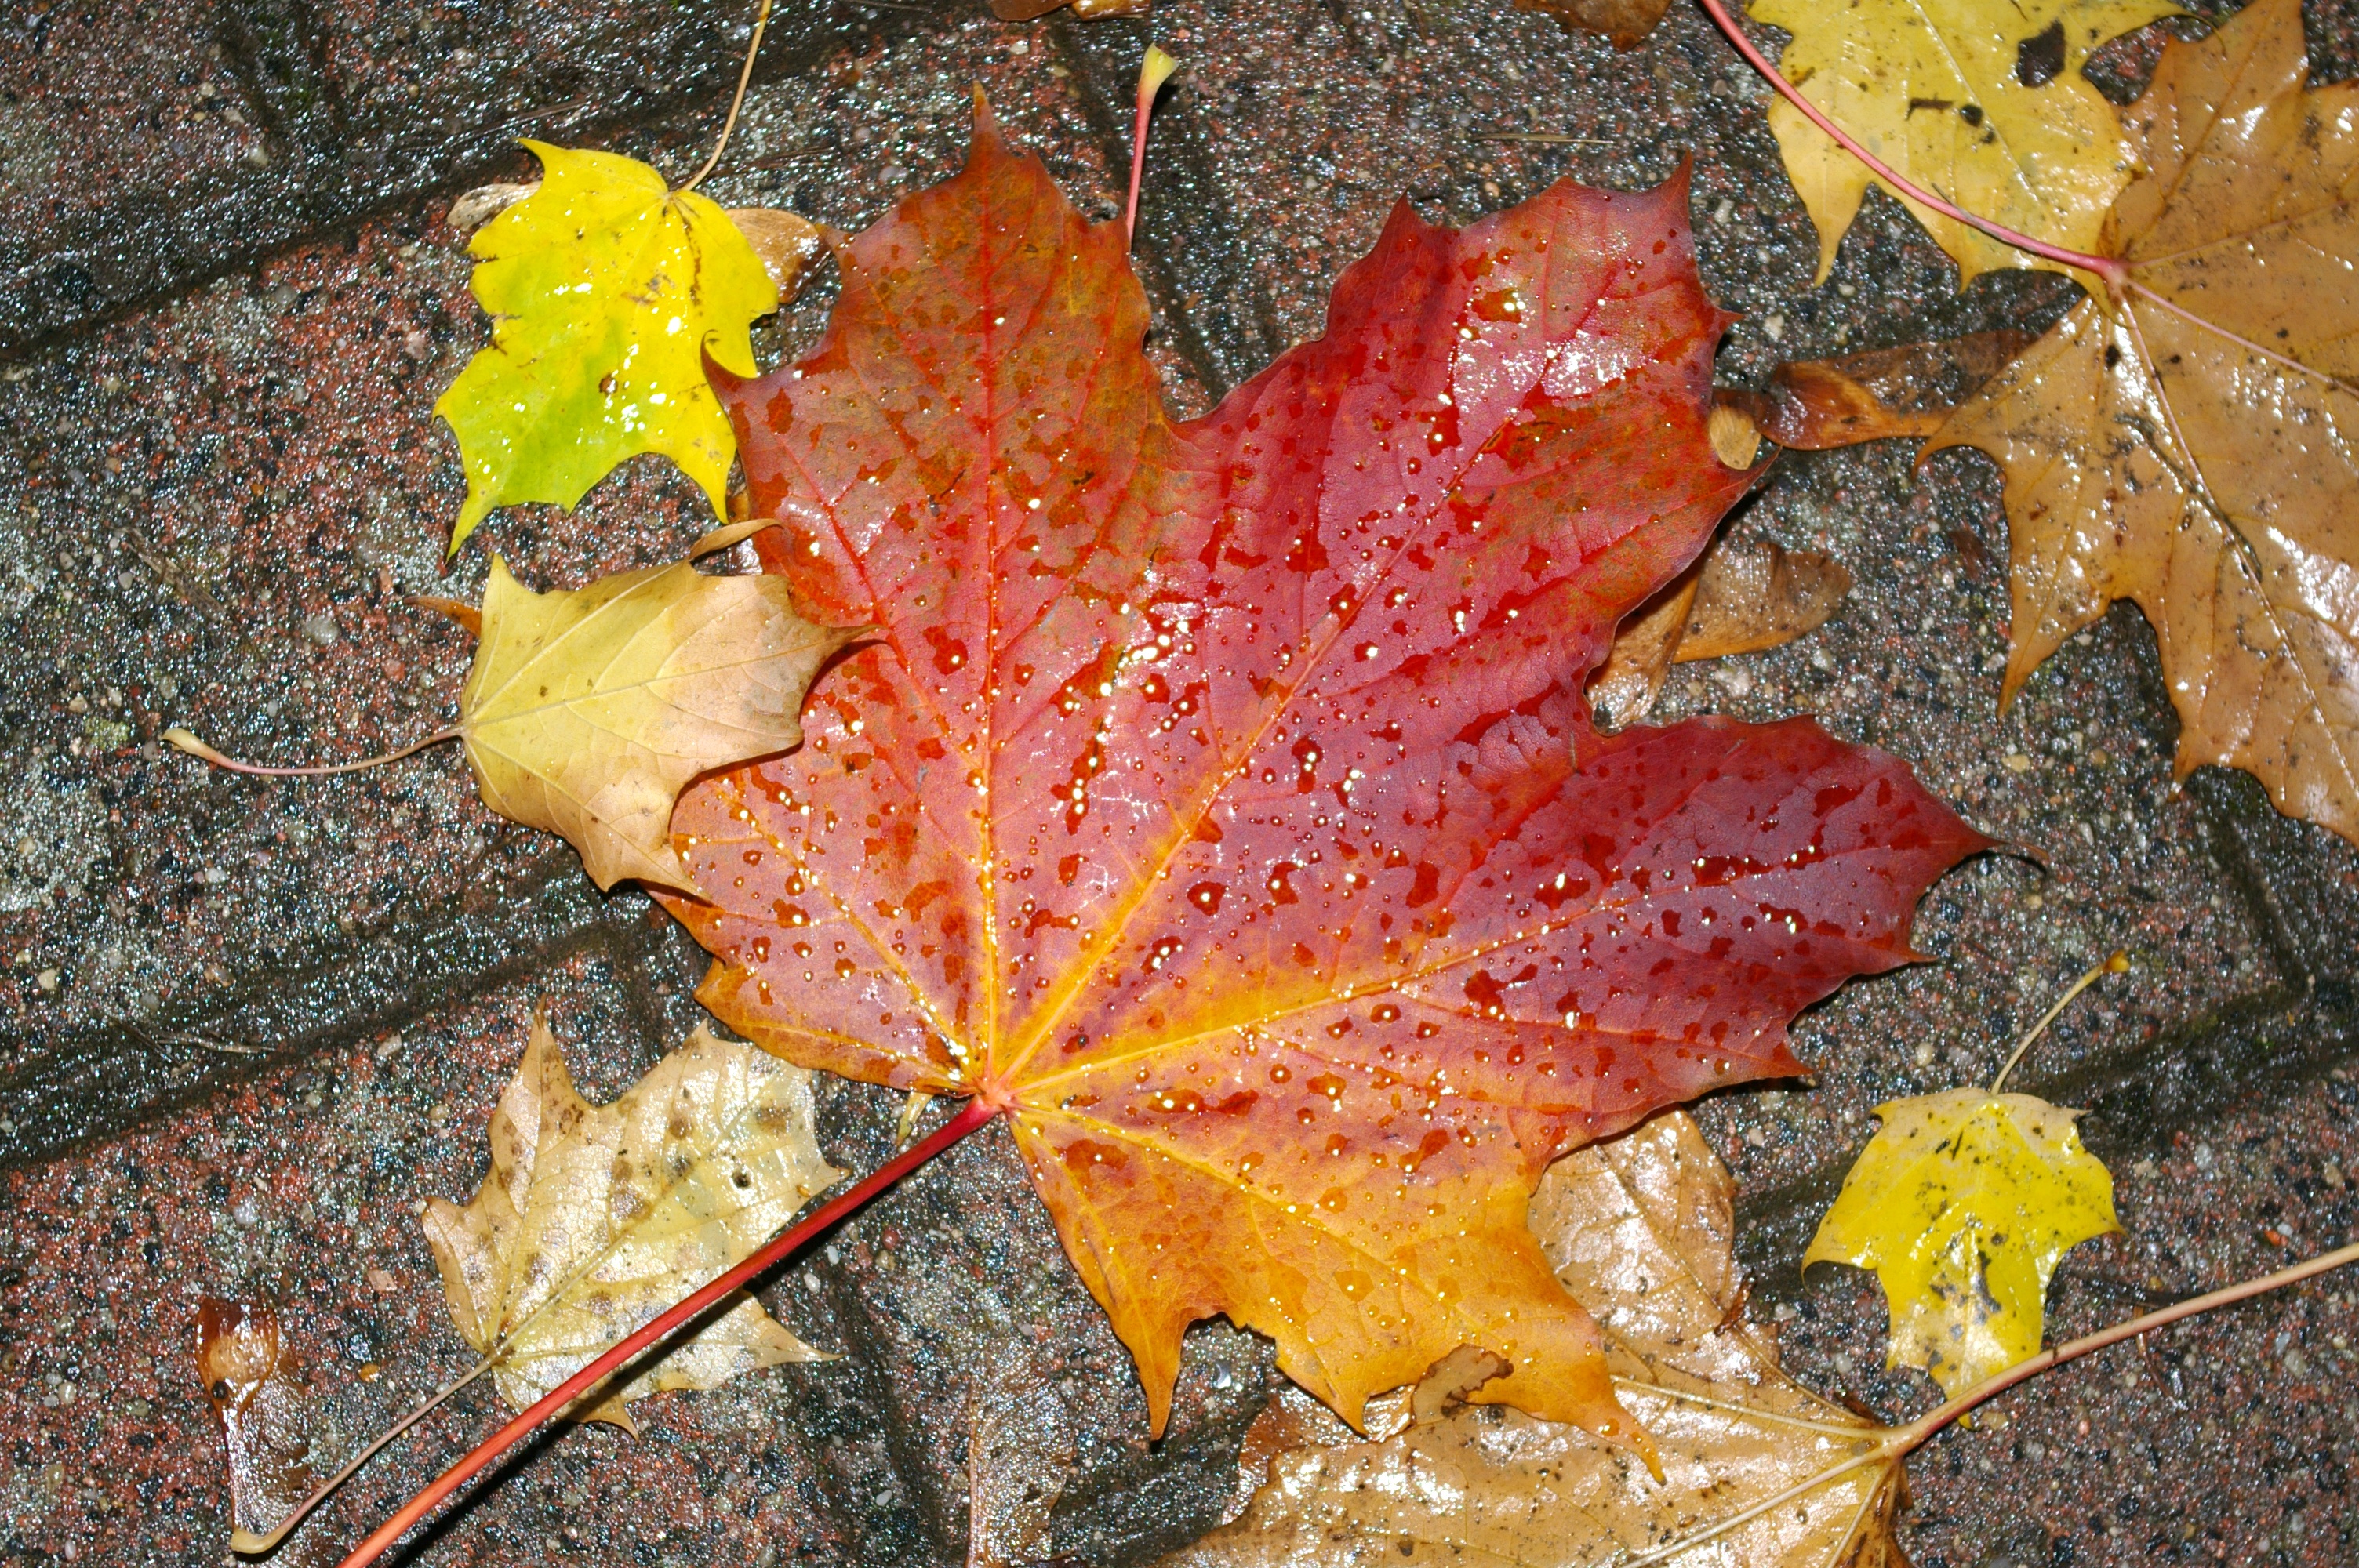
tree, nature, plant, rain, leaf, sidewalk, flower, wet, golden, red, autumn, colorful, yellow, flora, season, maple tree, maple leaf, trees, leaves, gold, deciduous, maple leaves, fall color, fall foliage, leaves in the autumn, fall leaves, golden autumn, autumn colours, paving stones, flowering plant, deris, autumn coloring autumn mood, woody plant, land plant